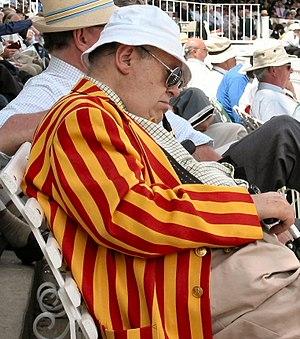
Le Marylebone Cricket Club est un club privé anglais fondé en 1787. Le club est jusqu'en 1993 l'instance dirigeante du cricket à la fois au niveau anglais et au niveau mondial. Le MCC détient les droits sur les lois du cricket, qu'il est habilité à modifier. Il est basé à Lord's, près de St. John's Wood à Londres, est en est propriétaire. Il compte vingt-deux mille membres de par le monde. Ses équipes disputent en tout environ cinq cents matchs par an.